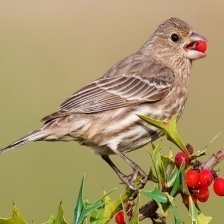
Species: HOUSE FINCH
Scientific name: HAEMORHOUS MEXICANUS
ImageNet parent category: house_finch